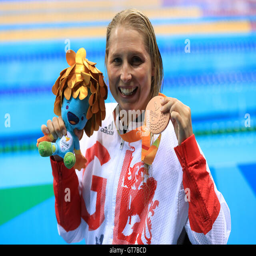
athlete on the podium with her bronze medal in 400m freestyle s8